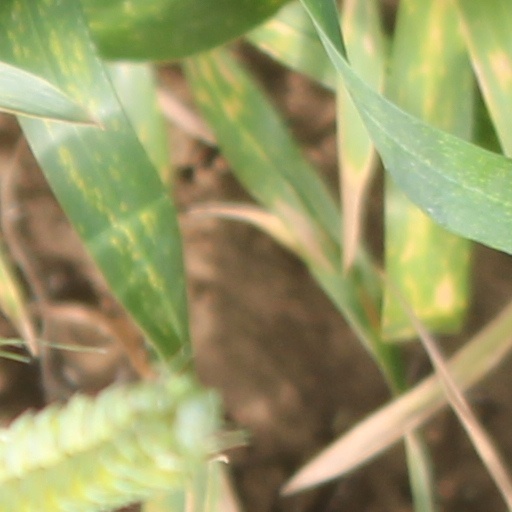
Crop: wheat